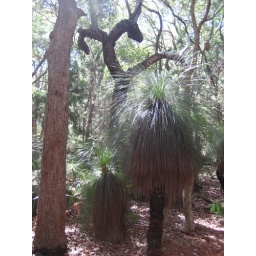
Noosa - Weird plants in the forest